Rav-Kav

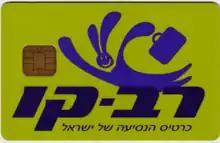
Front of a Rav-Kav card

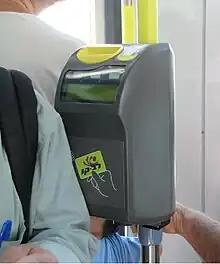
A Rav-Kav validation machine on the Jerusalem Light Rail

Rav-Kav ("lit." "multi-line") is a reusable contactless stored value smart card for making electronic payments as a joint fare collection system for the different public transportation operators across Israel.